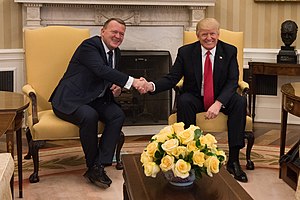
Danmarks udenrigsforhold
Et centralt element i Danmarks udenrigsforhold er bl.a. det danske forhold til USA
Dansk udenrigsforhold er bygget på fire byggesten; FN, NATO, EU og det nordiske samarbejde bl.a. udmøntet i Nordisk Råd. Danmark er også medlem af Verdensbanken og IMF, WTO, OSCE: OECD, Europarådet; samt de tre organisationer Nordisk Råd, Baltisk Råd, Barentsrådet. I de seneste par år har rigsdelene i Rigsfællesskabet, Grønland og Færøerne opnået større medbestemmelse på udenrigspolitiske emner, der er af vital interesse for landsdelene, såsom geopolitiske emner, fiskeri og hvalfangst, samt jagten på olie. Dette har betydet, at rigsdelene i Rigsfælleskabet er blevet endnu en byggesten i dansk udenrigspolitik.